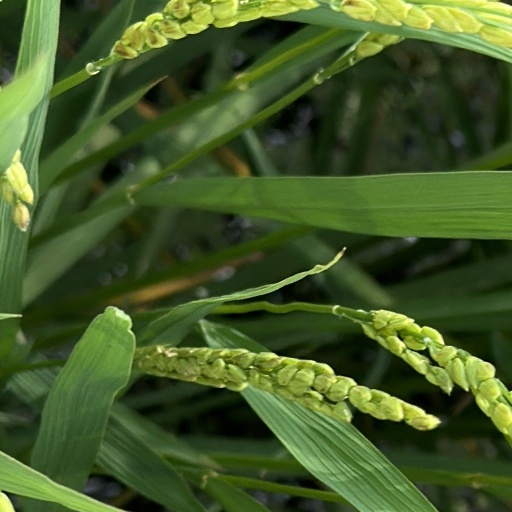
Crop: rice